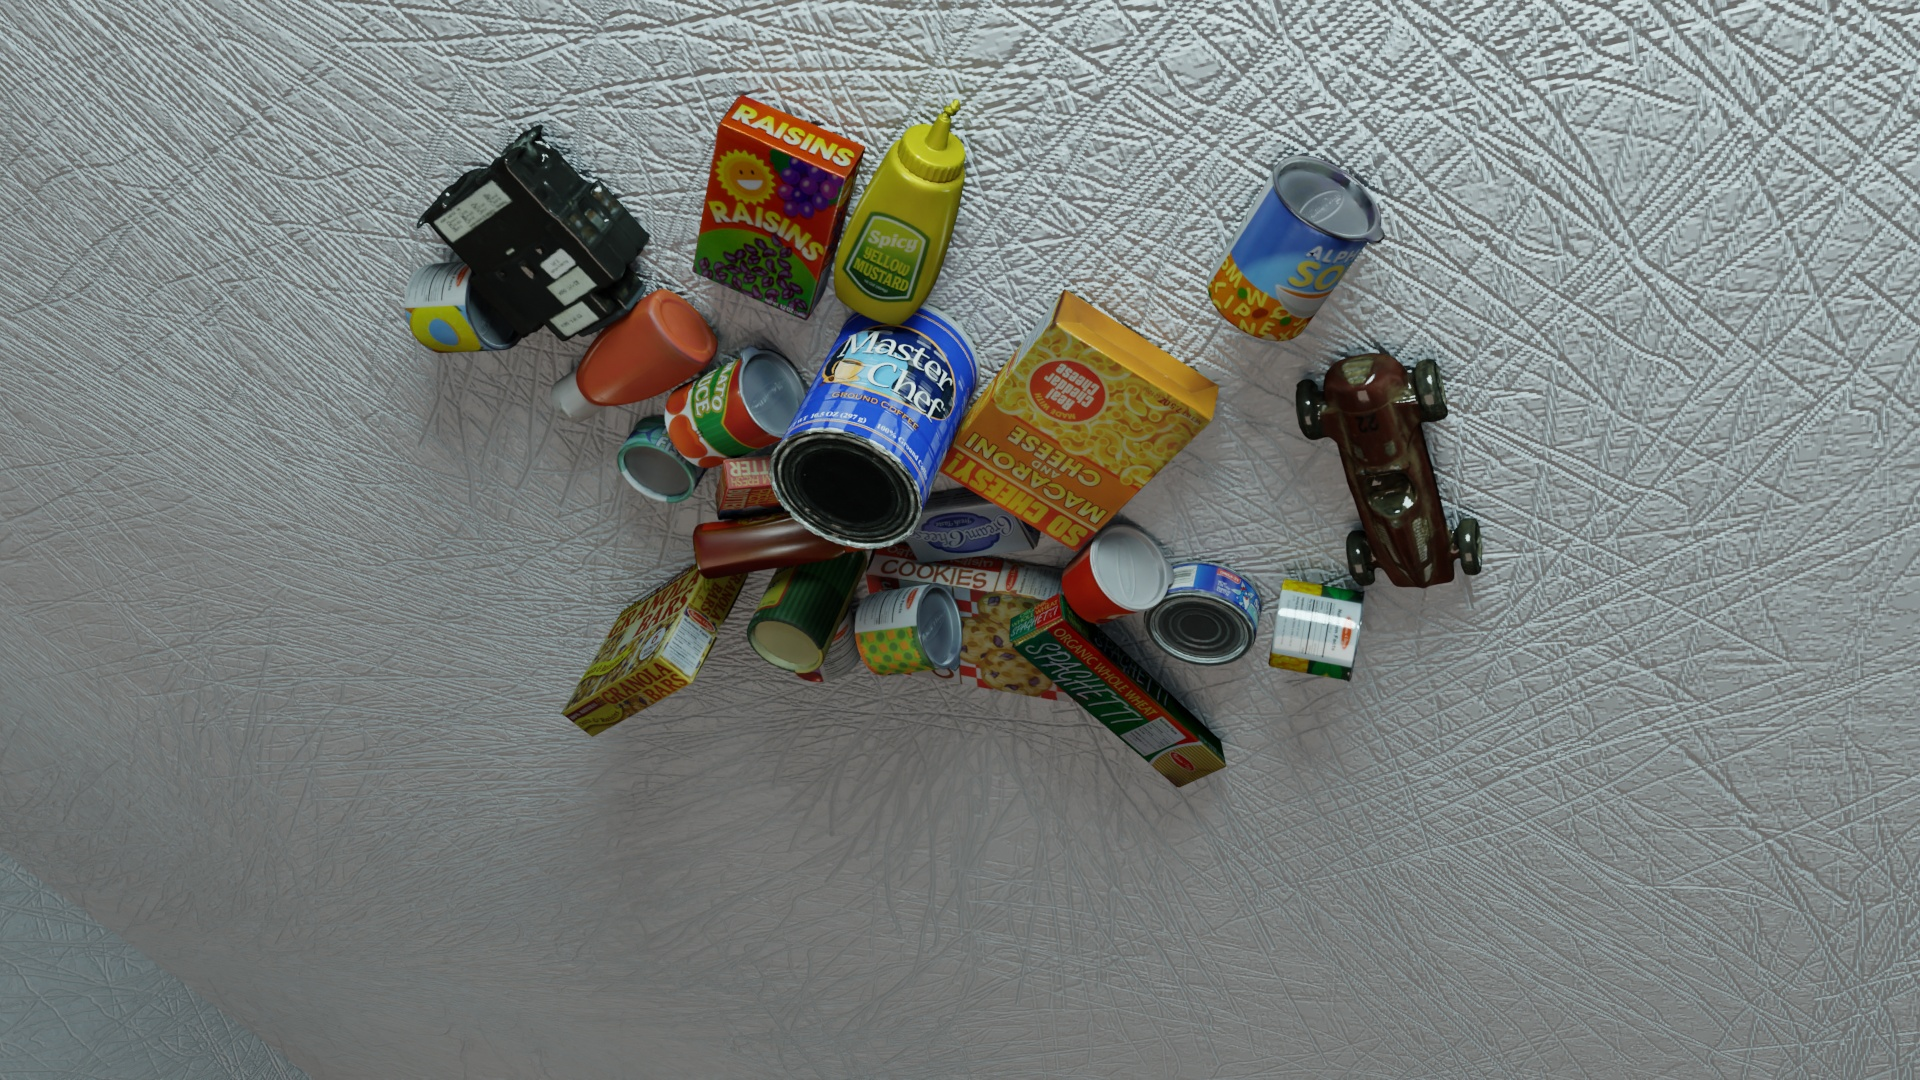
Question:
What are the eight normalized (x, y) image coordinates between 0 and 1 of the cuboid corners for the box of granola bars that showcases its colorful design and natural ingredients? Your answer should be a list of normalized (x, y) image coordinates between 0 and 1 with bottom face first then top face, all counter-clockwise.
Answer: [(0.308854, 0.684259), (0.290104, 0.661111), (0.342187, 0.607407), (0.361979, 0.633333), (0.339583, 0.586111), (0.322917, 0.562963), (0.373958, 0.50463), (0.391667, 0.52963)]